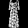
Label: Dress